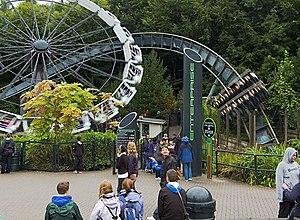
Oblivion est un parcours de montagnes russes en métal du parc Alton Towers, situé à Alton, dans le comté anglais du Staffordshire, au Royaume-Uni. C'est une machine plongeante développée par le constructeur suisse Bolliger & Mabillard. Ouverte le 14 mars 1998, c'est la première attraction de ce type au monde.